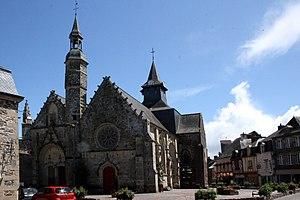
Malestroit est une commune française, située dans le département du Morbihan en région Bretagne.
La liste des églises du Morbihan recense de manière exhaustive les églises situées dans le département français du Morbihan. Il est fait état des diverses protections dont elles peuvent bénéficier, et notamment les inscriptions et classements au titre des monuments historiques.